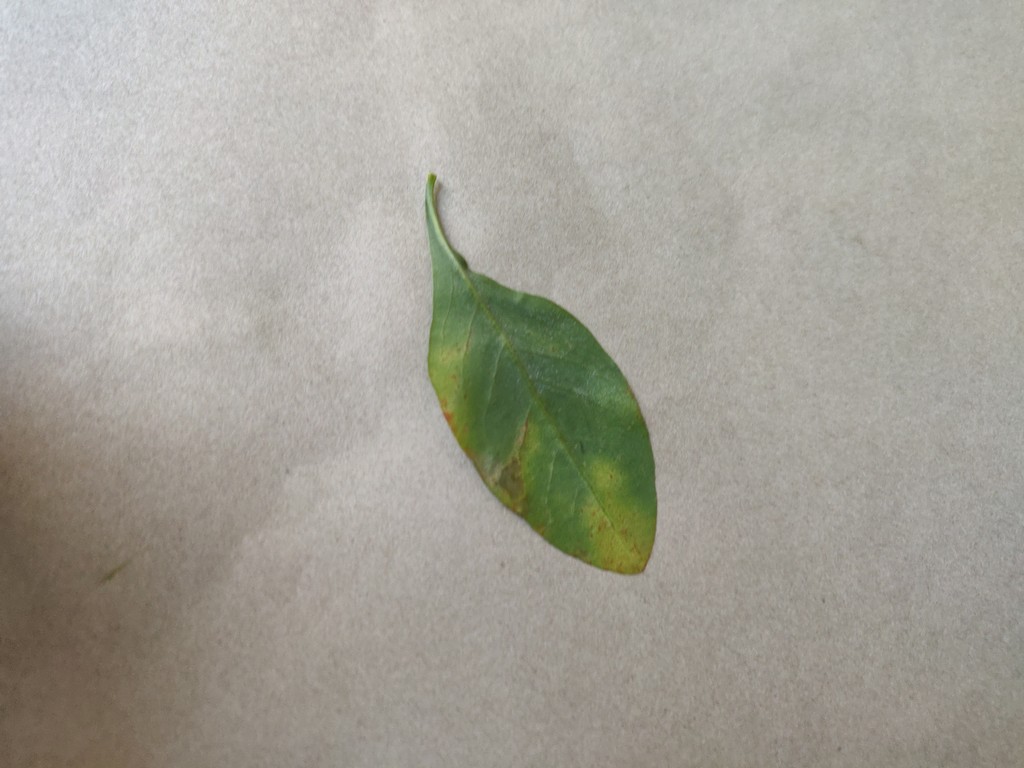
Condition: Unhealthy
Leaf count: single
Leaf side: back